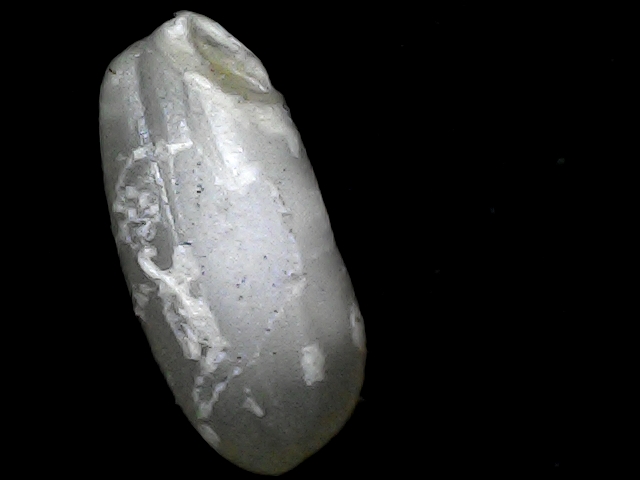
Rice variety: BD33